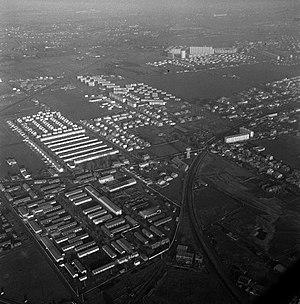
Une partie de Toulouse. Le 15 Février 1961. Vue aérienne d'une partie de Toulouse, avec au centre un grand entrepôt. Croisement de la route de Seysses et de la voie ferrée. La plupart des bâtiments au premier plan, y compris le château d'eau, ont depuis disparu.
La route de Seysses est une voie publique de Toulouse, chef-lieu de la région Occitanie, dans le Midi de la France. Elle traverse les quartiers Saint-Simon, Bellefontaine et Lafourguette, dans le secteur 6, puis les quartiers Papus et Croix-de-Pierre, dans le secteur 2.